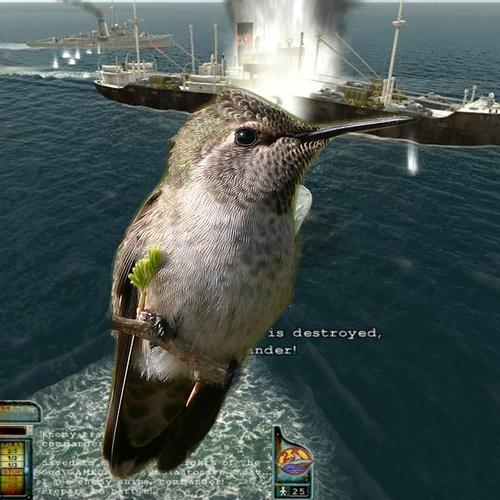
Bird species: Anna_Hummingbird
Bird type: landbird
Background: water